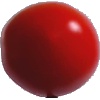
Label: Tomato 4